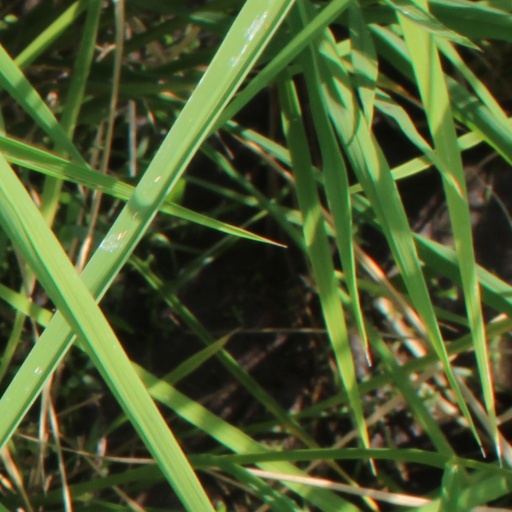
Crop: rice